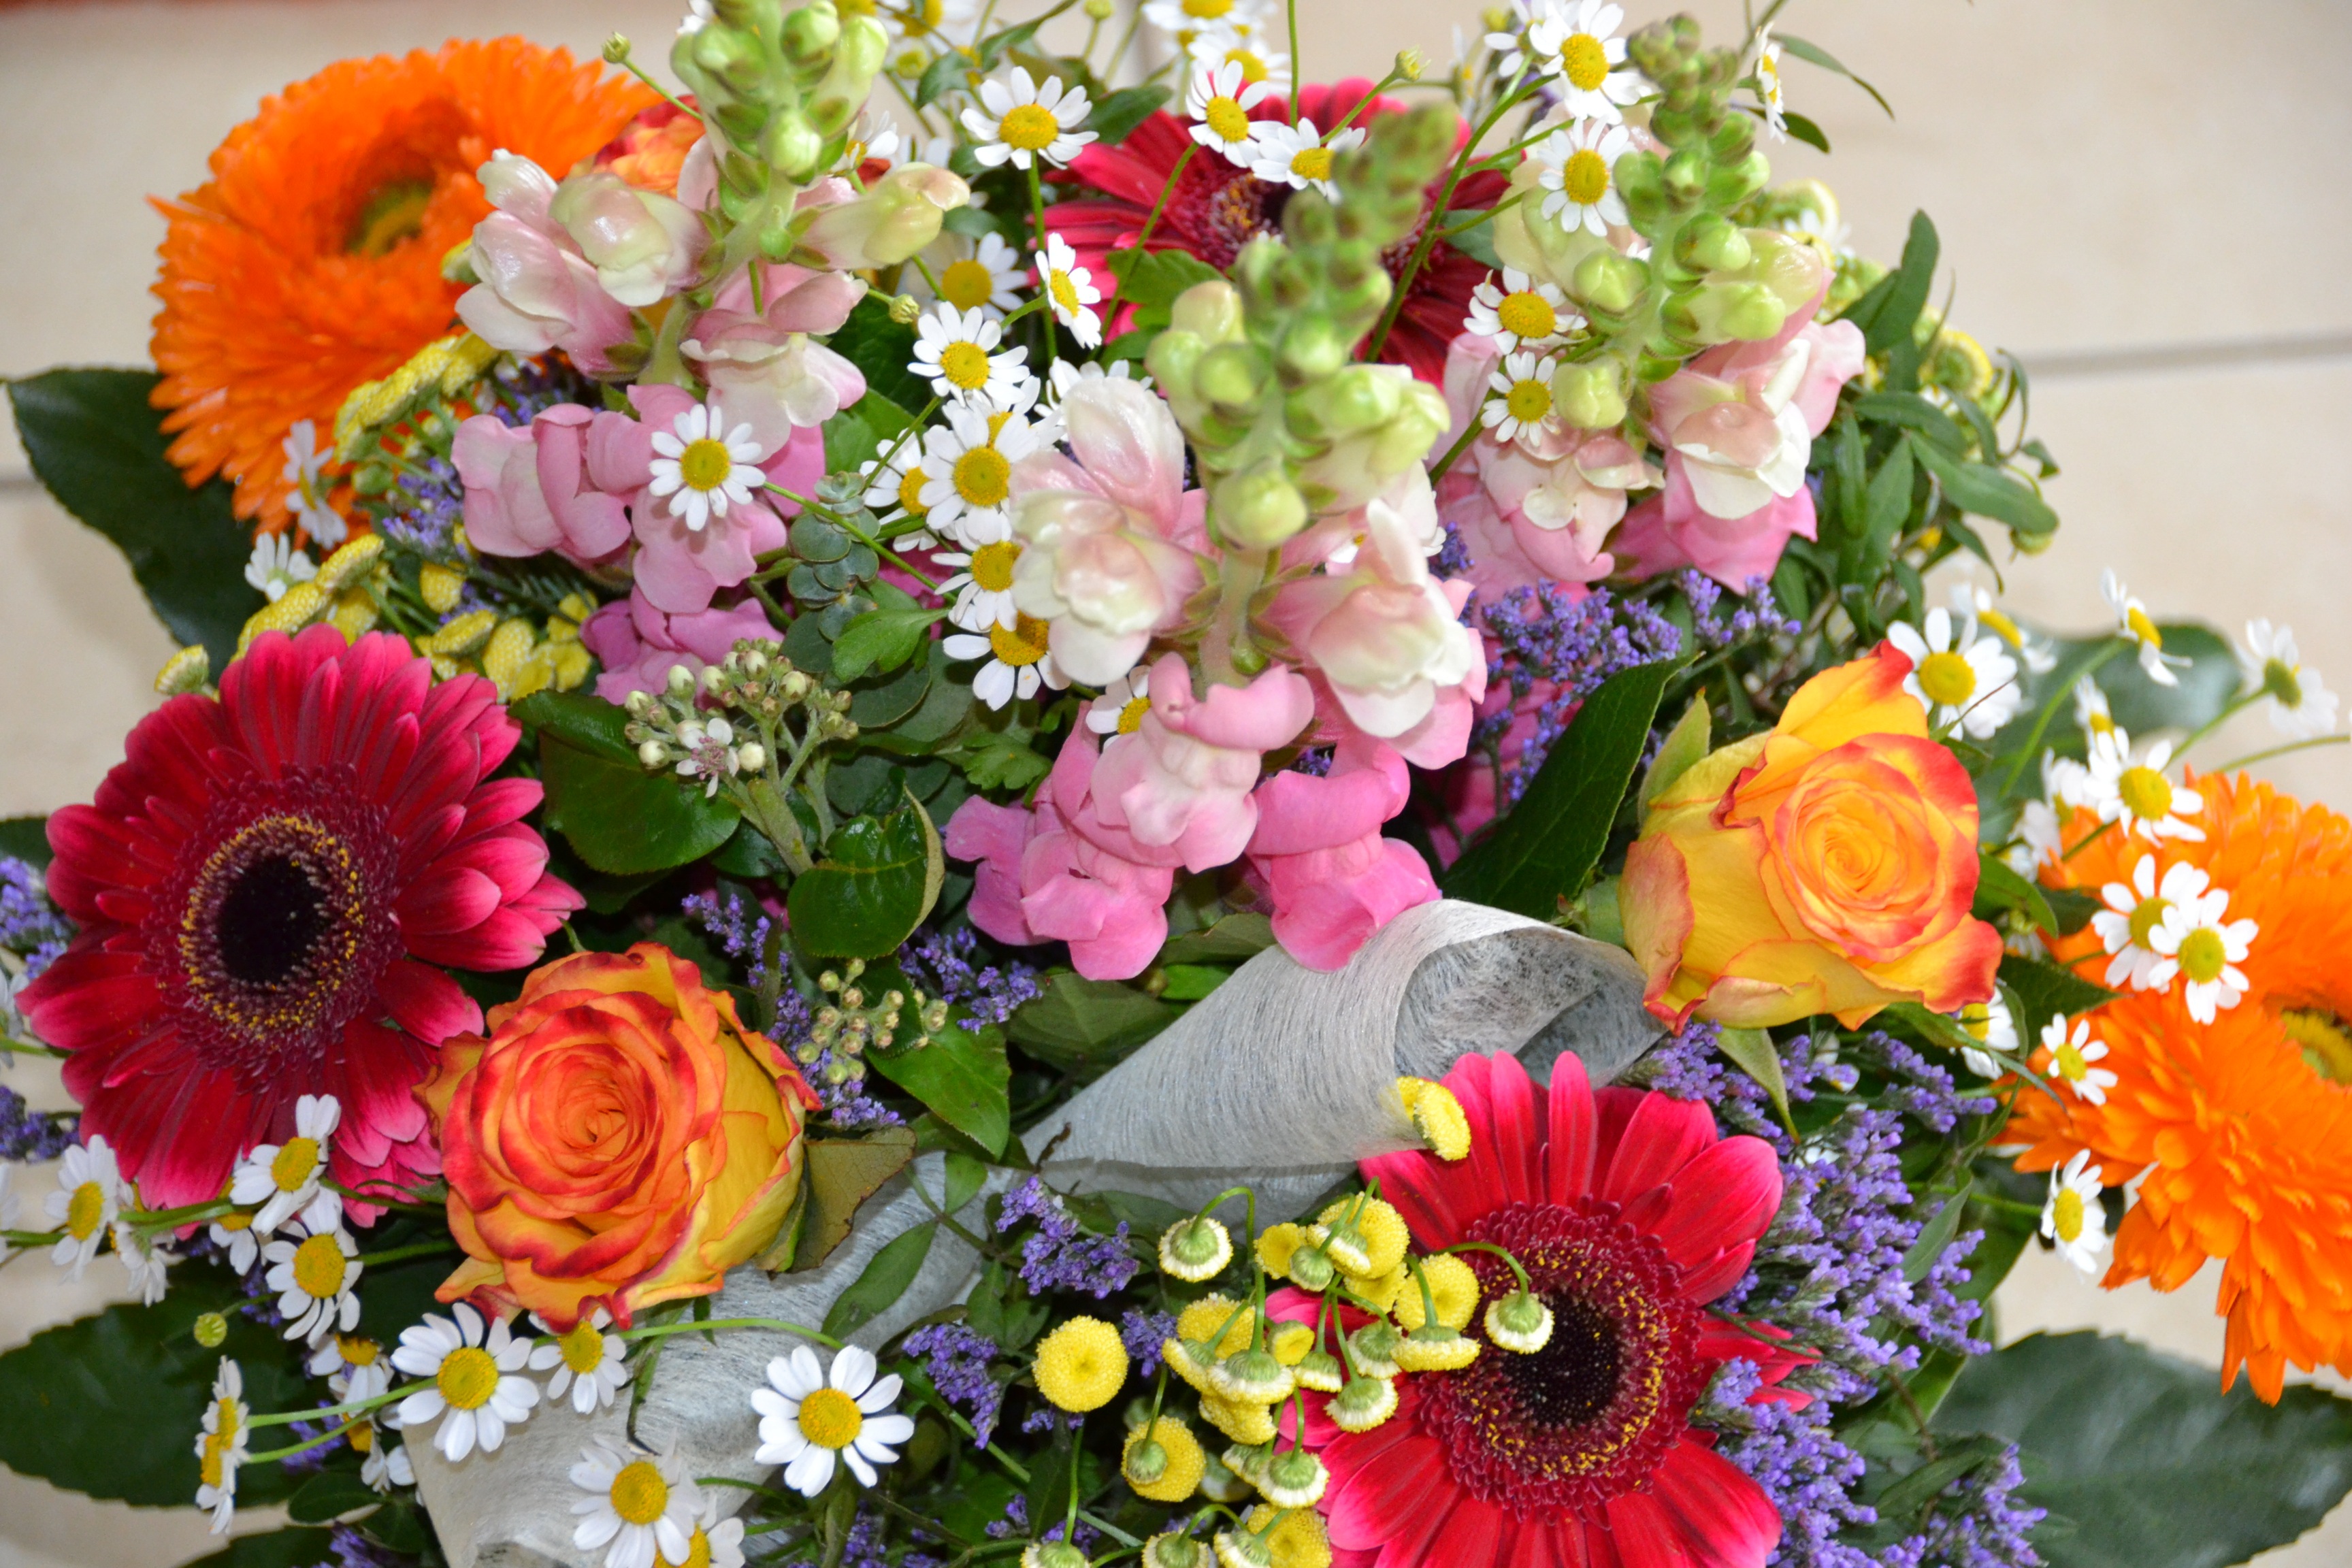
blossom, plant, flower, petal, bloom, bouquet, colorful, flora, flowers, strauss, floristry, loewenmaeulchen, flowering plant, flower bouquet, cut flowers, floral design, annual plant, land plant, flower arranging